2012 Tour Down Under

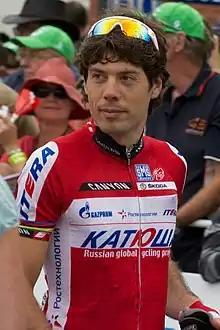
Óscar Freire, pictured before stage 2, achieved his first victory for , after moving from over the off-season.

Mini-attacks set the course for the early running of the stage as the field remained as one prior to the first intermediate sprint of the day, coming after , in the town of Kersbrook. Ochre jersey wearer André Greipel, of , reached the line first, to extend his virtual lead in the general classification to eleven seconds, while 's Michael Matthews inched closer to second-placed Martin Kohler, by placing second at the sprint. It was not until after the intermediate sprint that the stage's primary breakaway had been formed. Three riders – UniSA-Australia's Jay McCarthy, Rubén Pérez of and 's Gatis Smukulis – originally managed to breach the confines of the field, and were later joined by a fourth rider, 's Blel Kadri to maintain their bid of extending an advantage over the bunch. Their advantage rarely threatened the main field however, as the peak gap that the four riders out front had, was just over four minutes.